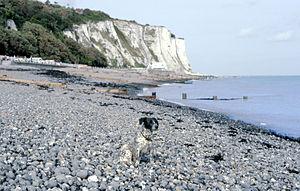
Les Pendules est un téléfilm britannique de la série télévisée Hercule Poirot, réalisé par Charlie Palmer, sur un scénario de Stewart Harcourt, d'après le roman Les Pendules d'Agatha Christie.
White Cliff Cottage est un cottage de villégiature de bord de mer, de style architecture moderne Art déco de 1937, de St Margaret-at-Cliffe dans le Kent en Angleterre, au pied des falaises de Douvres au bord de la Manche et de la Mer du Nord, face au Pas de Calais. Il a appartenu aux célèbres écrivains britanniques Noël Coward, puis Ian Fleming, et a inspiré une partie de leurs œuvres respectives des années 1940 et années 1950, dont la série de roman d'espionnage James Bond 007. La maison fait partie à ce jour du circuit touristique « Fleming's Kent ».